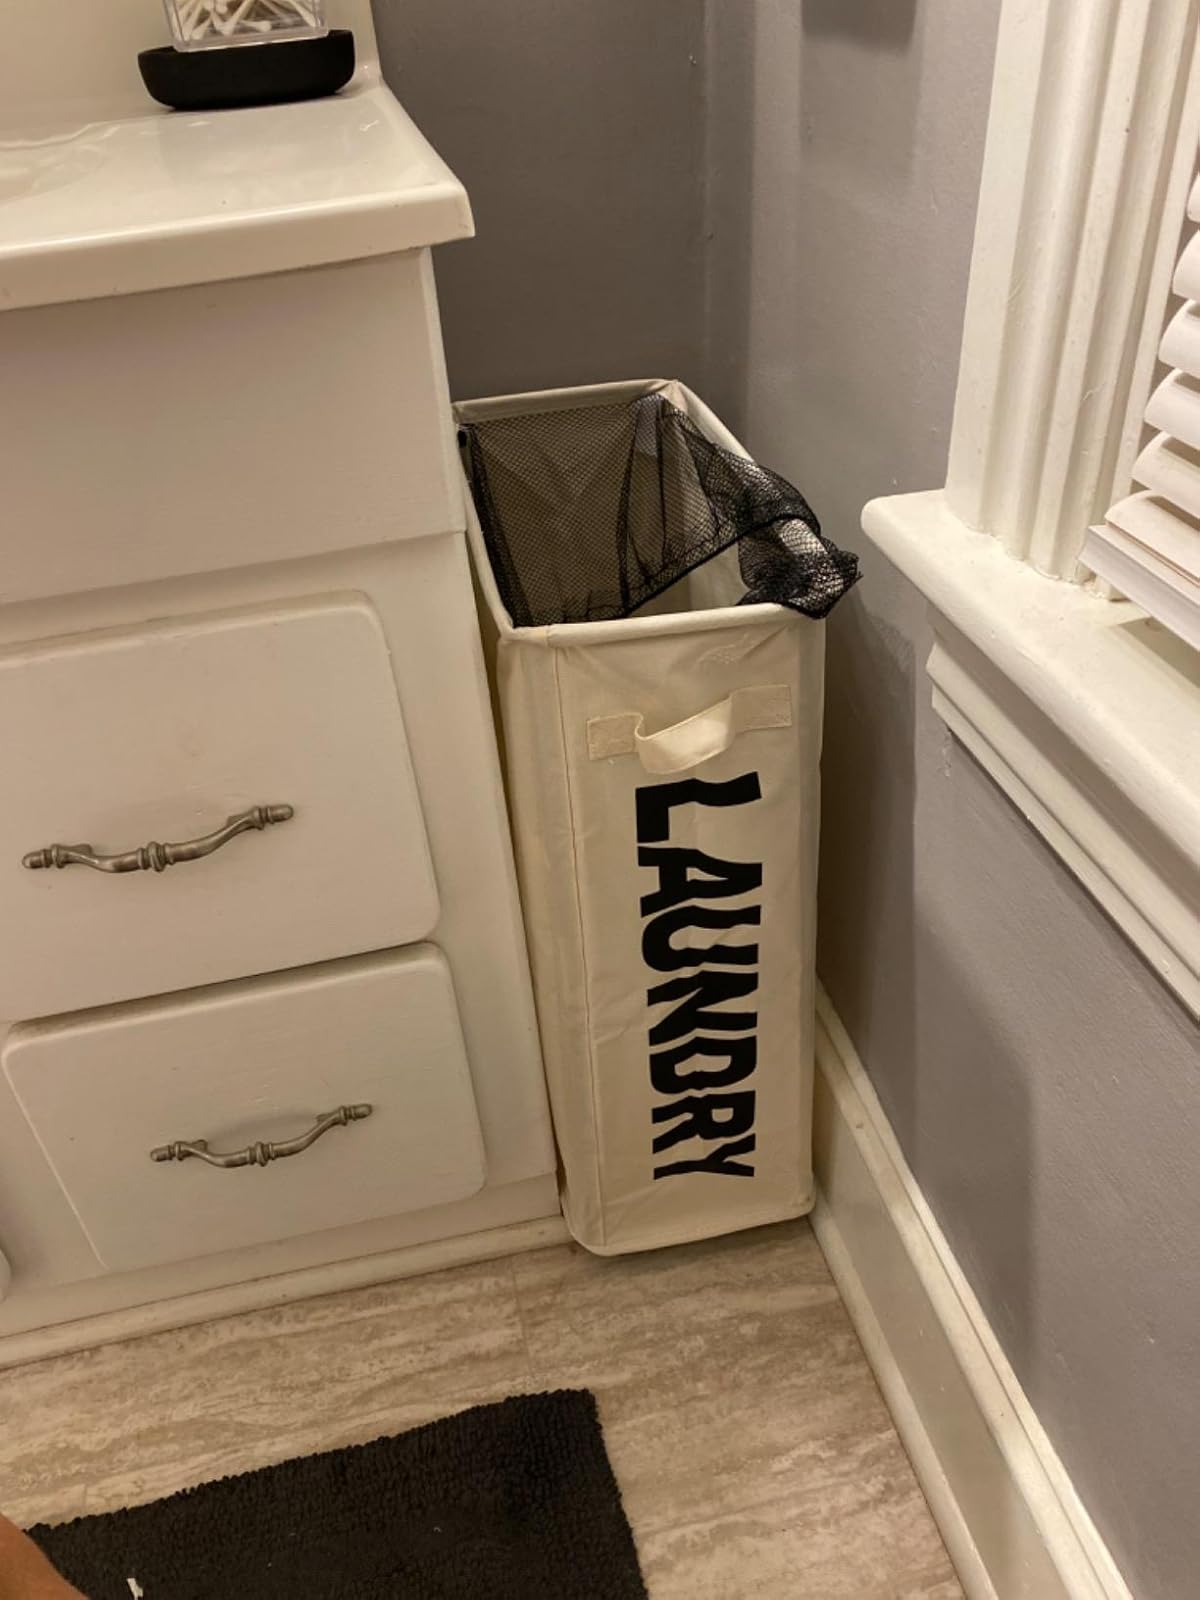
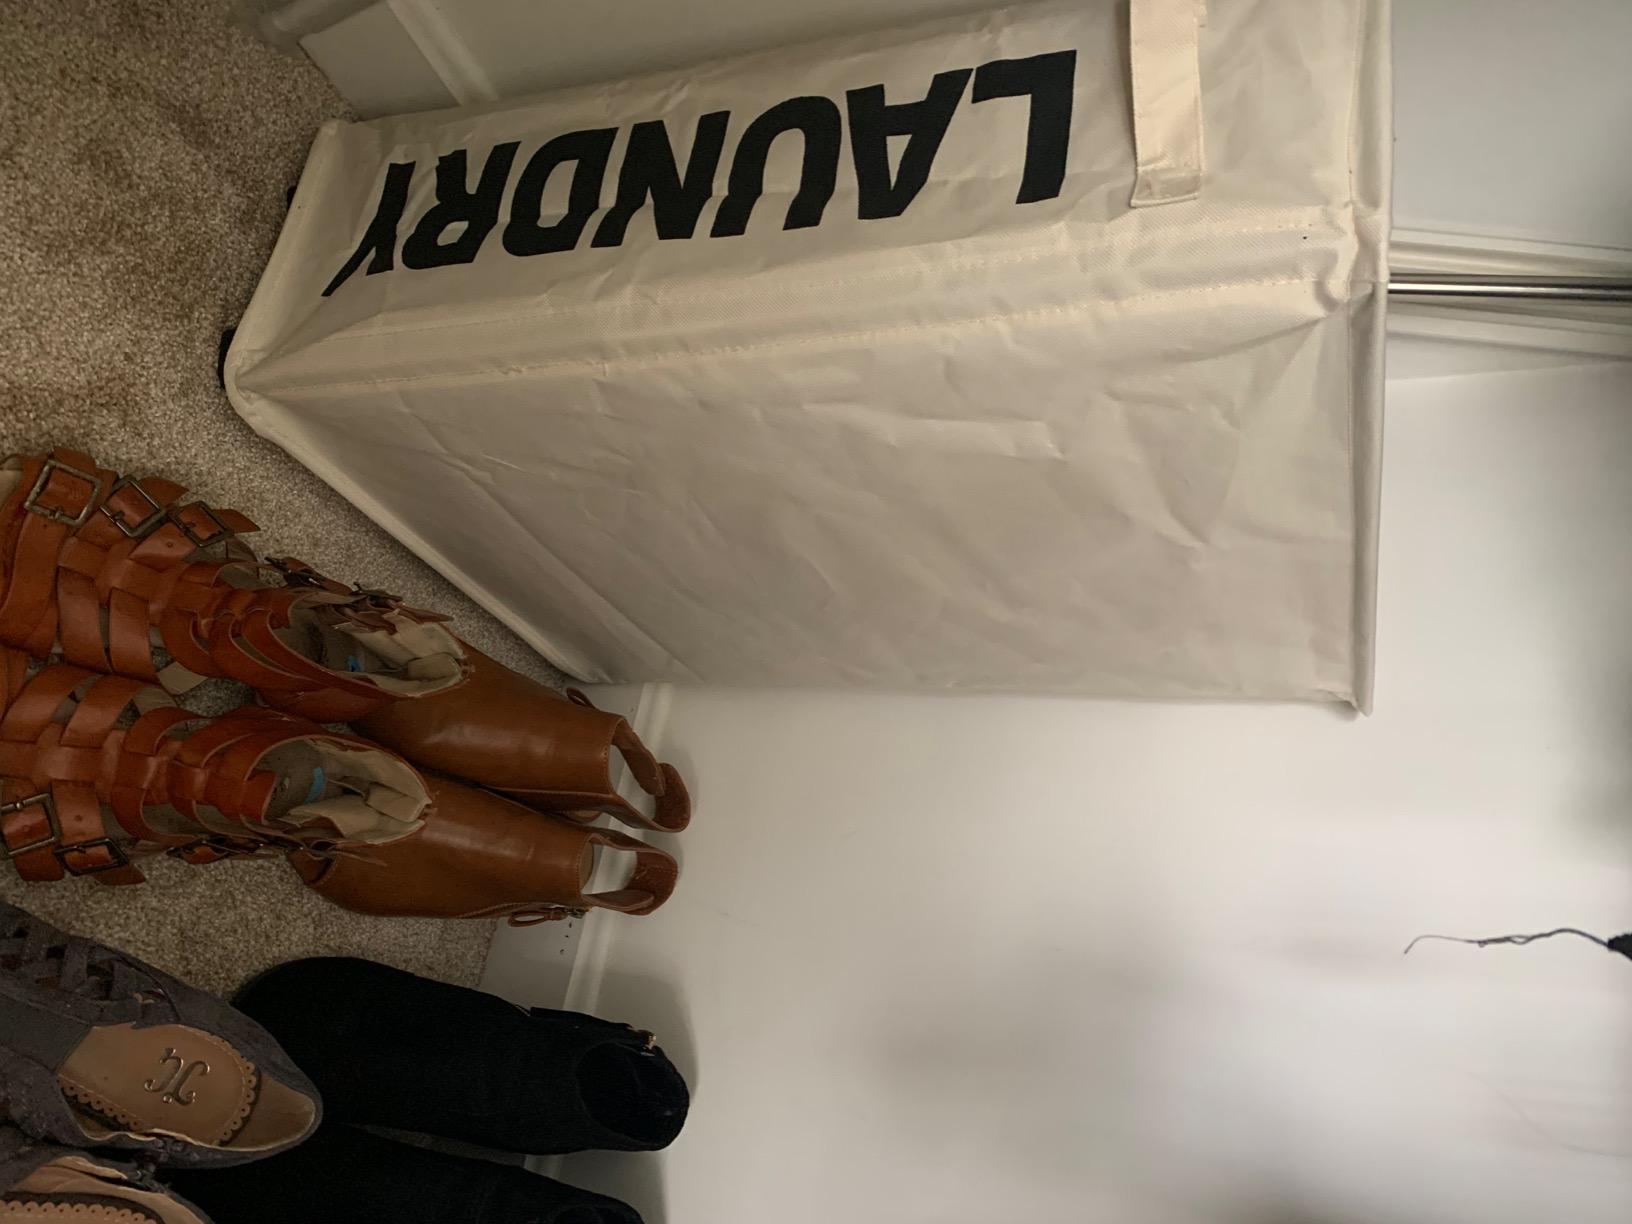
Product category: items_hamper
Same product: yes